Marion, Ohio

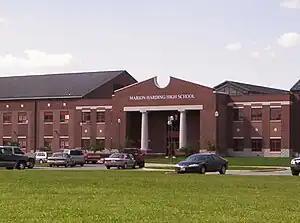
The current Marion Harding High School was built in 2003

The Harding Home was the residence of Warren G. Harding, twenty-ninth president of the United States. Harding and his future wife, Florence, designed the Queen Anne Style house in 1890, a year before their marriage. They were married there and lived there for 30 years before his election to the presidency.